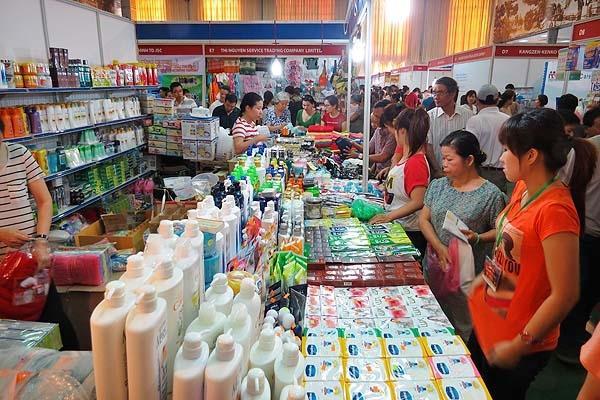
ở phía trước gian hàng có sự xuất hiện của nhiều người